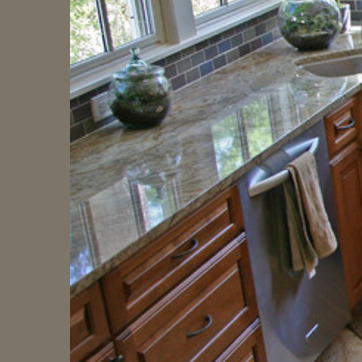
Material: polishedstone